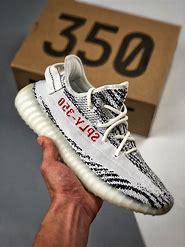
Brand: Adidas
Model: Yeezy Boost 350 V2